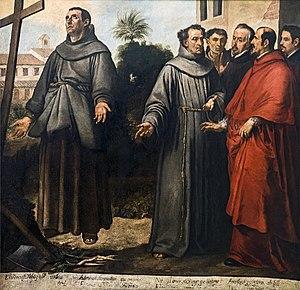
Diego d'Alcalá ou Didace est un frère lai franciscain observant reconnu saint par l'Église catholique et fêté le 12 novembre.